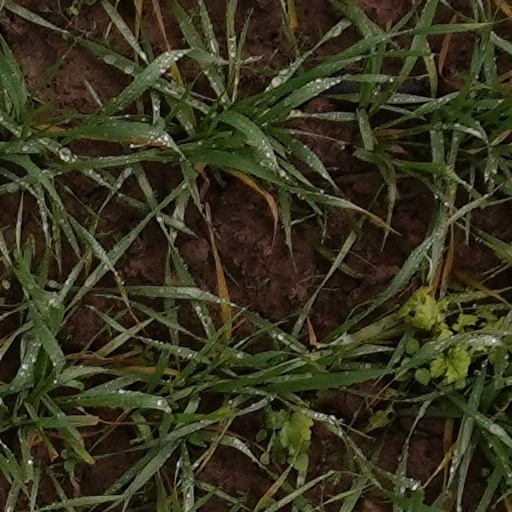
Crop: wheat